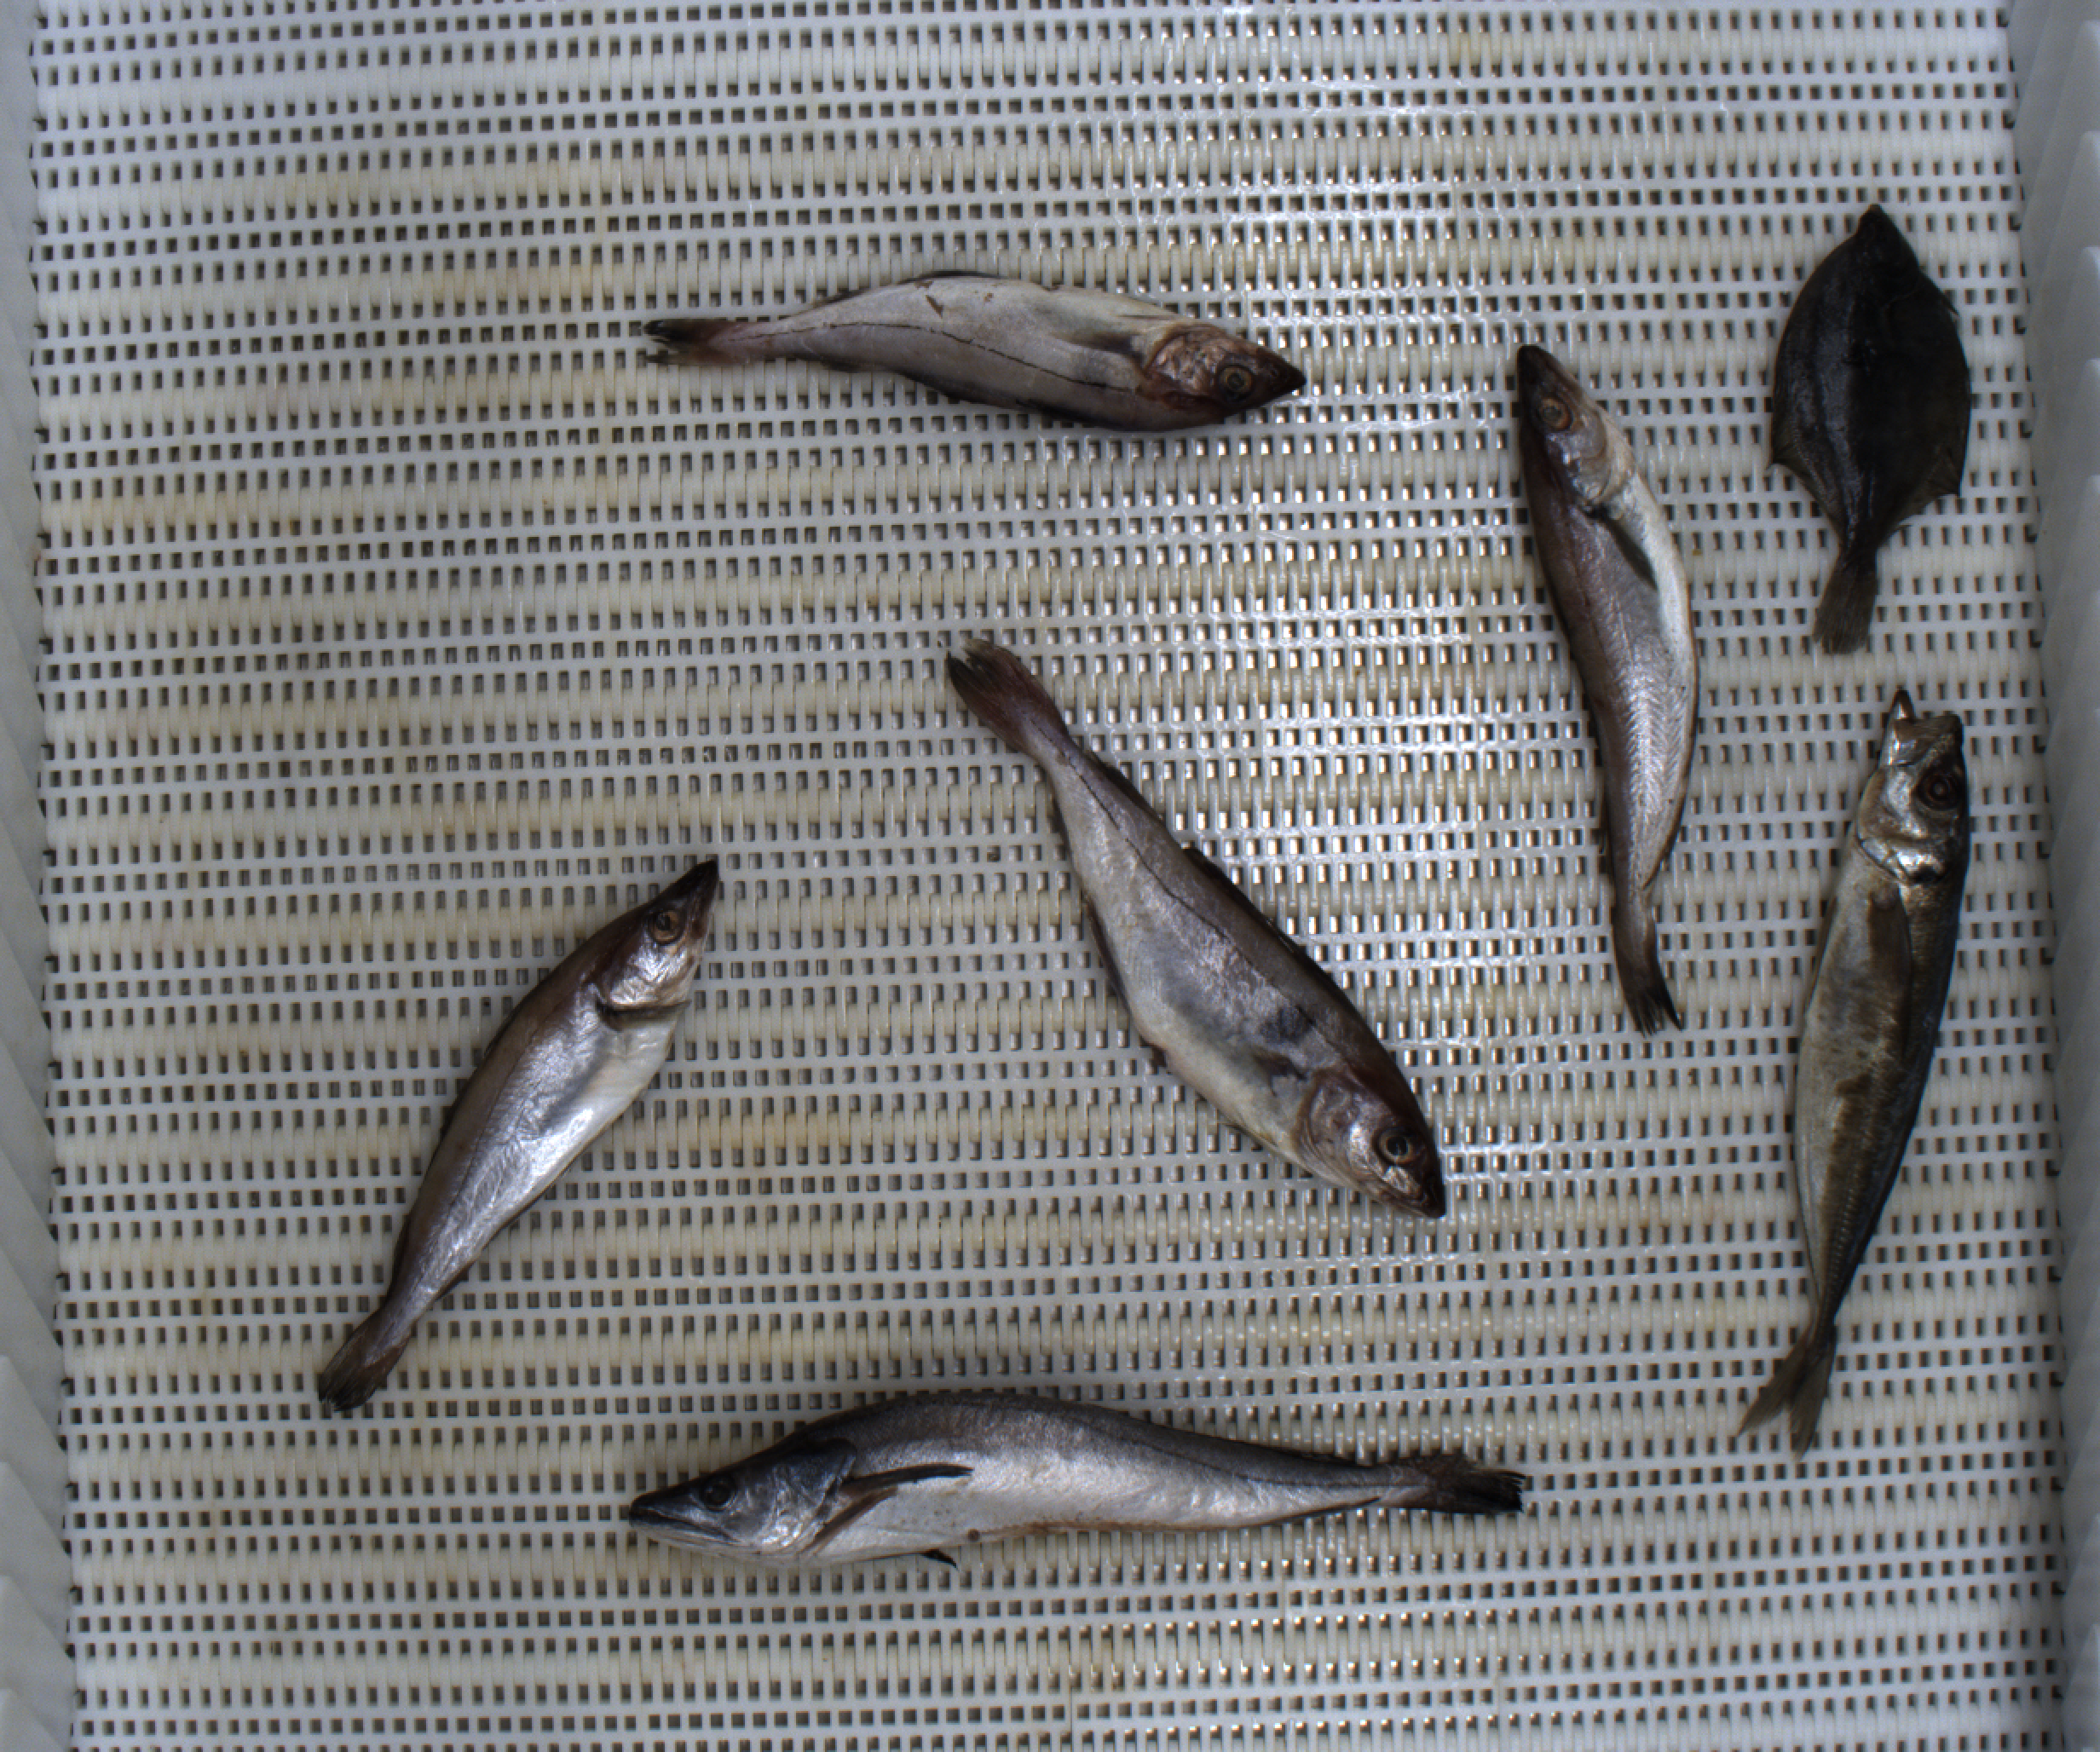
Total fish: 7
Cod: 0
Haddock: 2
Whiting: 2
Hake: 1
Horse mackerel: 1
Saithe: 0
Other: 1